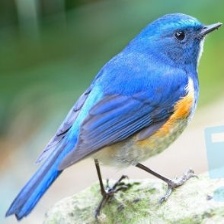
Species: HIMALAYAN BLUETAIL
Scientific name: TARSIGER RUFILATUS